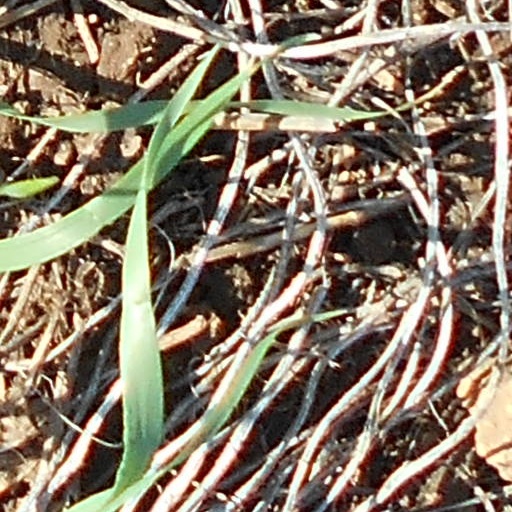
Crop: wheat